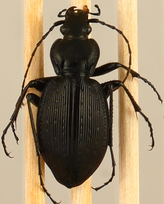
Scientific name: Carabus goryi
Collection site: Great Smoky Mountains National Park NEON (GRSM), plot GRSM_022